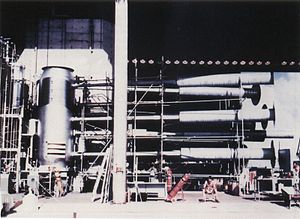
John Archibald Wheeler / Atomvåben / Brintbomben
"""Sausage""-bomben (""Pølsen"") ved Ivy Mike-atomprøve­sprængningen på Enewetak Atoll. Pølsen var den første ægte brintbombe der blev sprængt."
"John Archibald Wheeler var en amerikansk teoretisk fysiker. Han var hovedansvarlig for at genoplive interessen for generel relativitet i USA efter anden verdenskrig. Wheeler arbejdede med Niels Bohr om at forklare de grundlæggende principper bag nuklear fission. Sammen med Gregory Breit udviklede Wheeler begrebet Breit-Wheeler-processen. Han er bedst kendt for at forbinde udtrykket ""sort hul"" til objekter med tyngdekraftskollaps, som allerede var forudsagt tidligt i det 20. århundrede, og for at navngive udtrykkene ""kvanteskum"", ""neutronmoderator"", ""ormehul"" og ""it from bit"" og for hypotesen om "" én elektron-universet"".